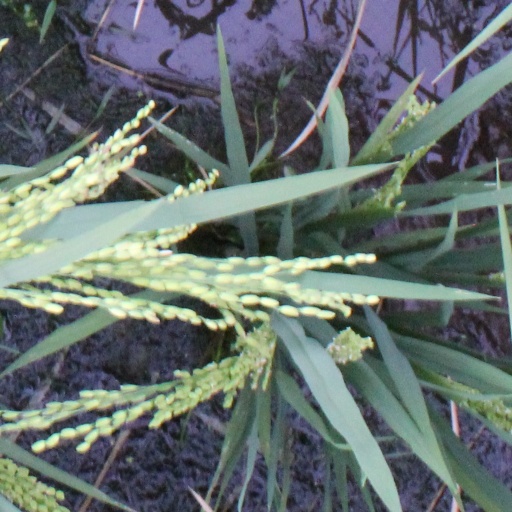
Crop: rice